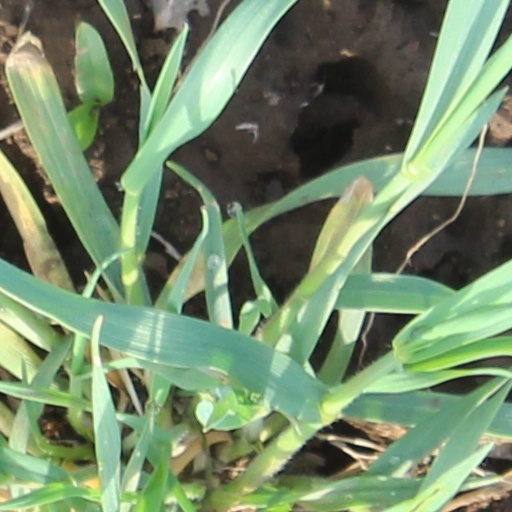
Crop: wheat